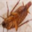
Label: cockroach